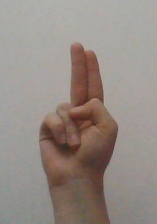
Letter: taa